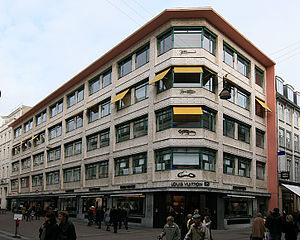
Nøkkentved & Friis Jespersen / Værker
Svaneapoteket på hjørnet af Østergade og Ny Østergade i København
Ny Østergade 2, København. Bygget 1934. Fredet.
Nøkkentved & Friis Jespersen var et dansk rådgivende ingeniørfirma, som især beskæftigede sig med bygningsstatik.